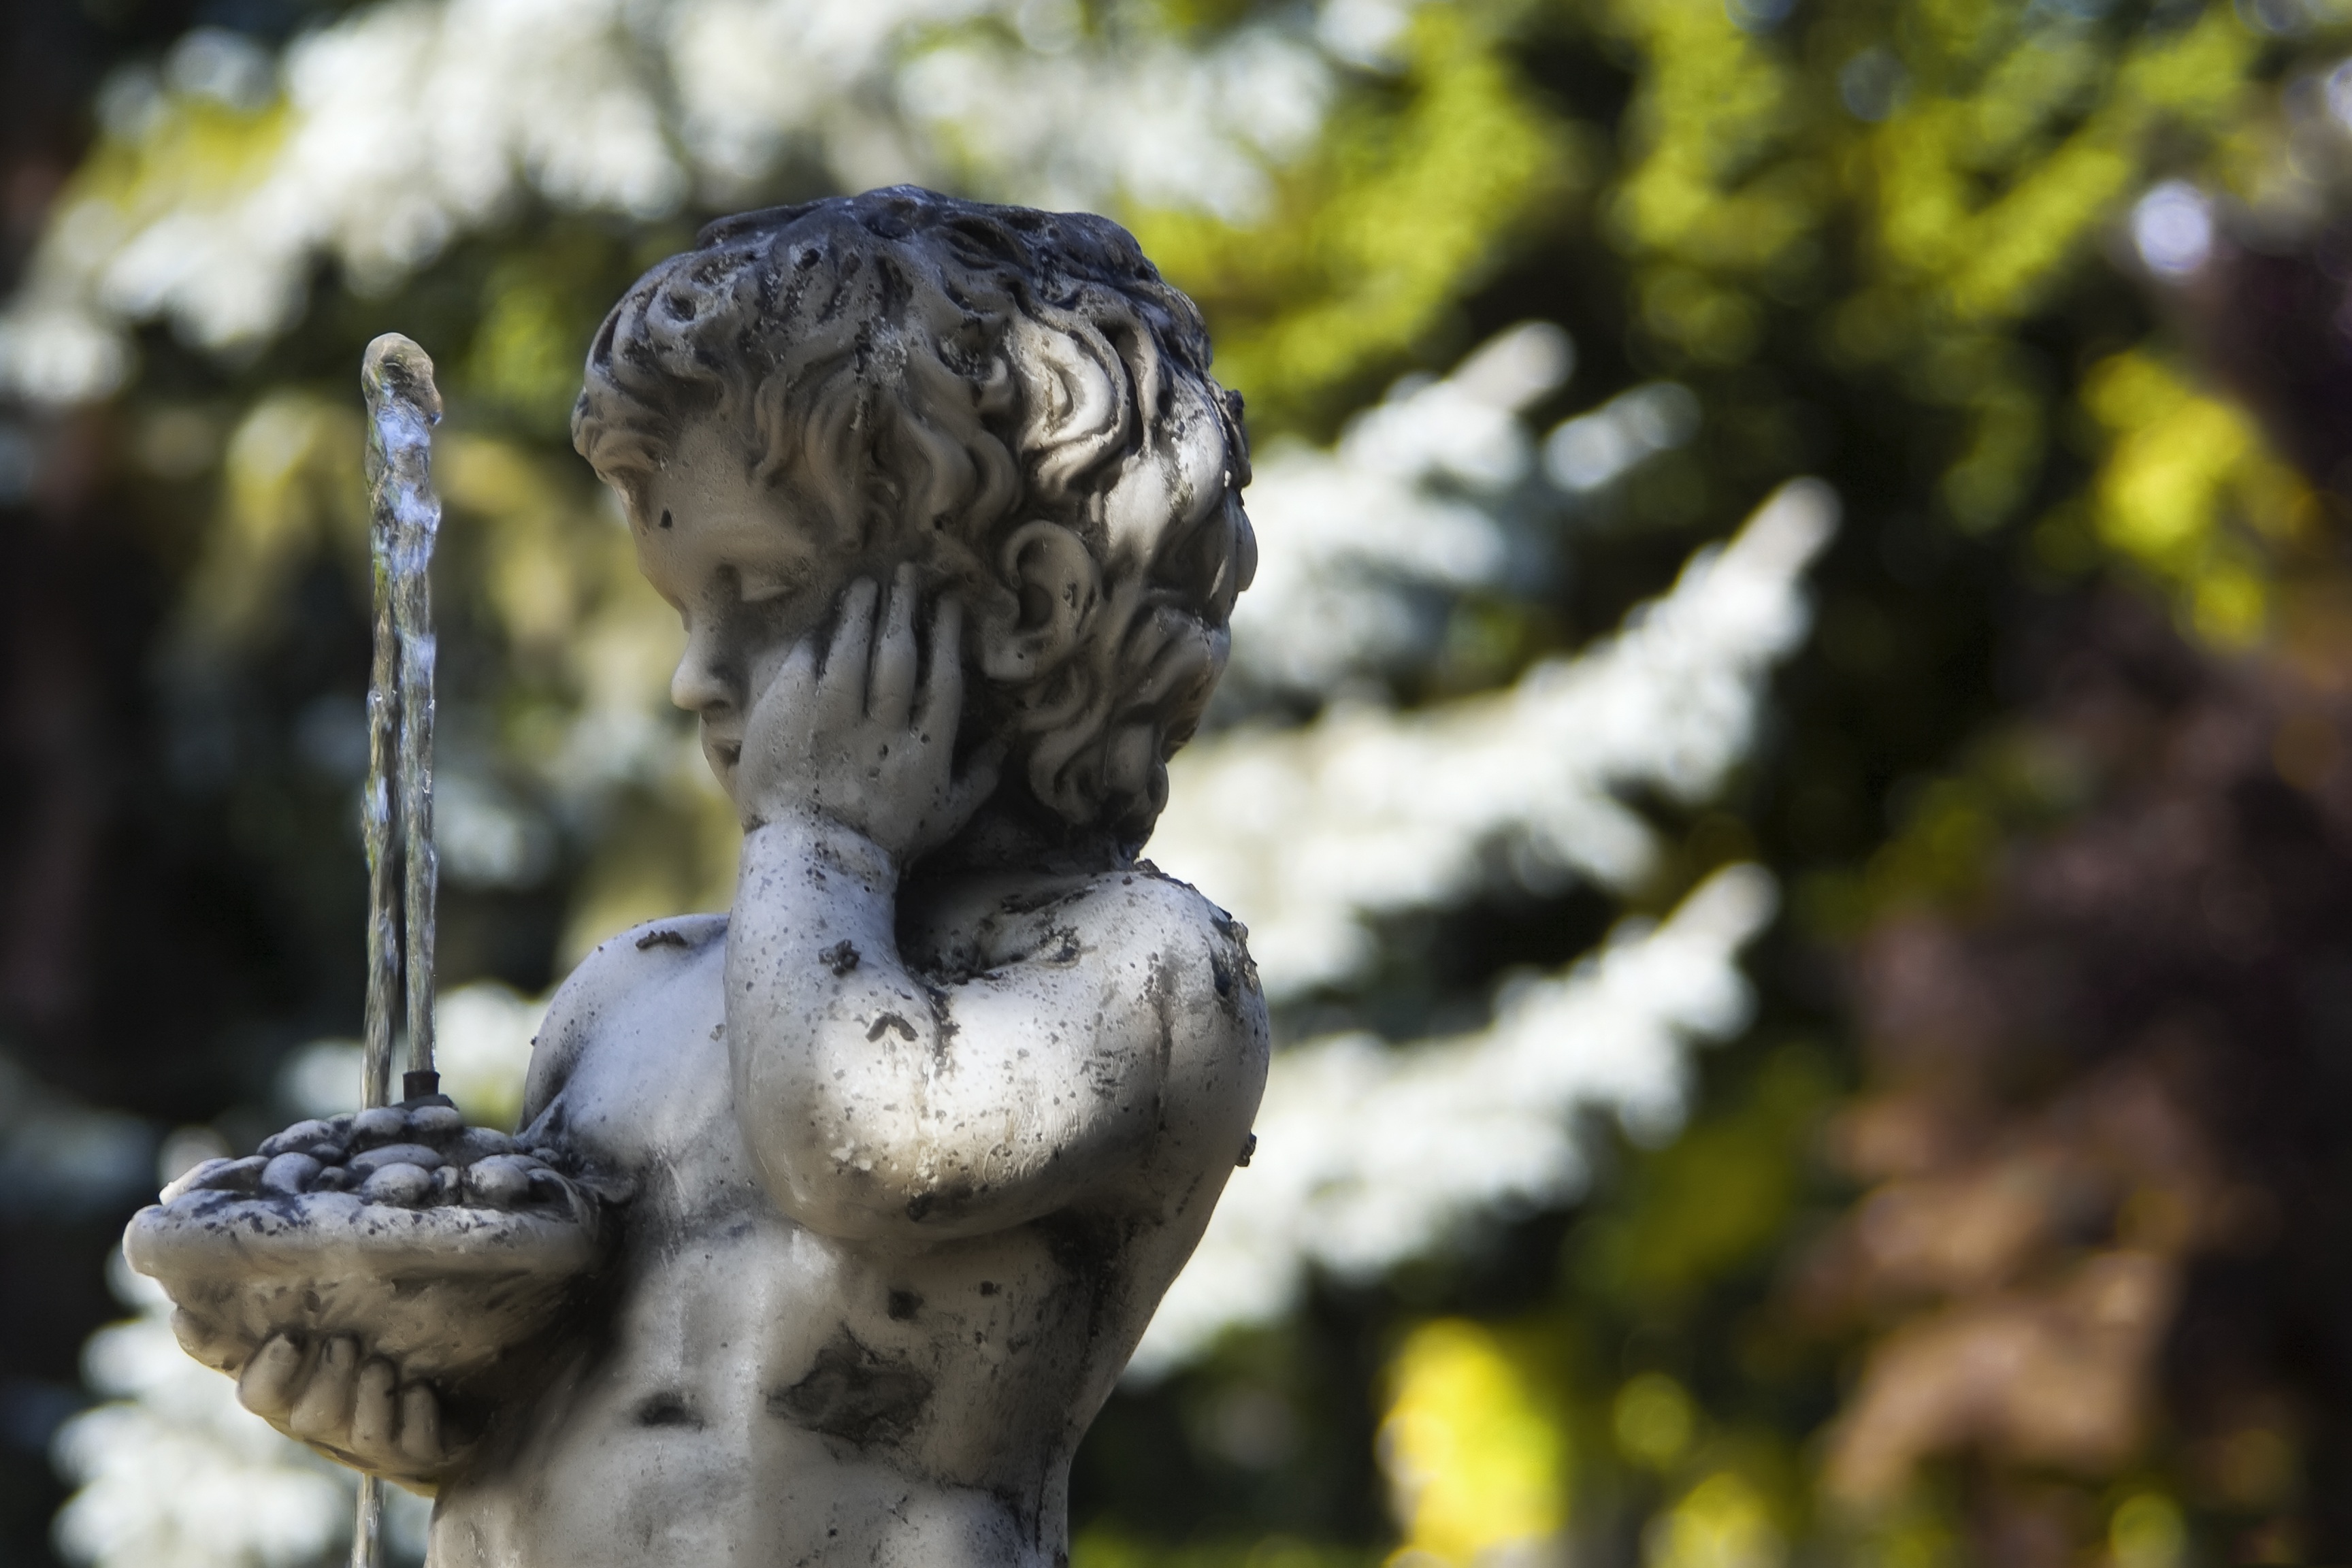
branch, flower, monument, statue, spring, garden, sculpture, art, source